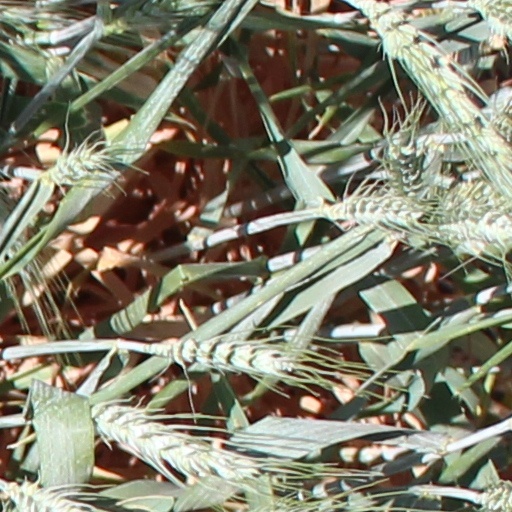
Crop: wheat